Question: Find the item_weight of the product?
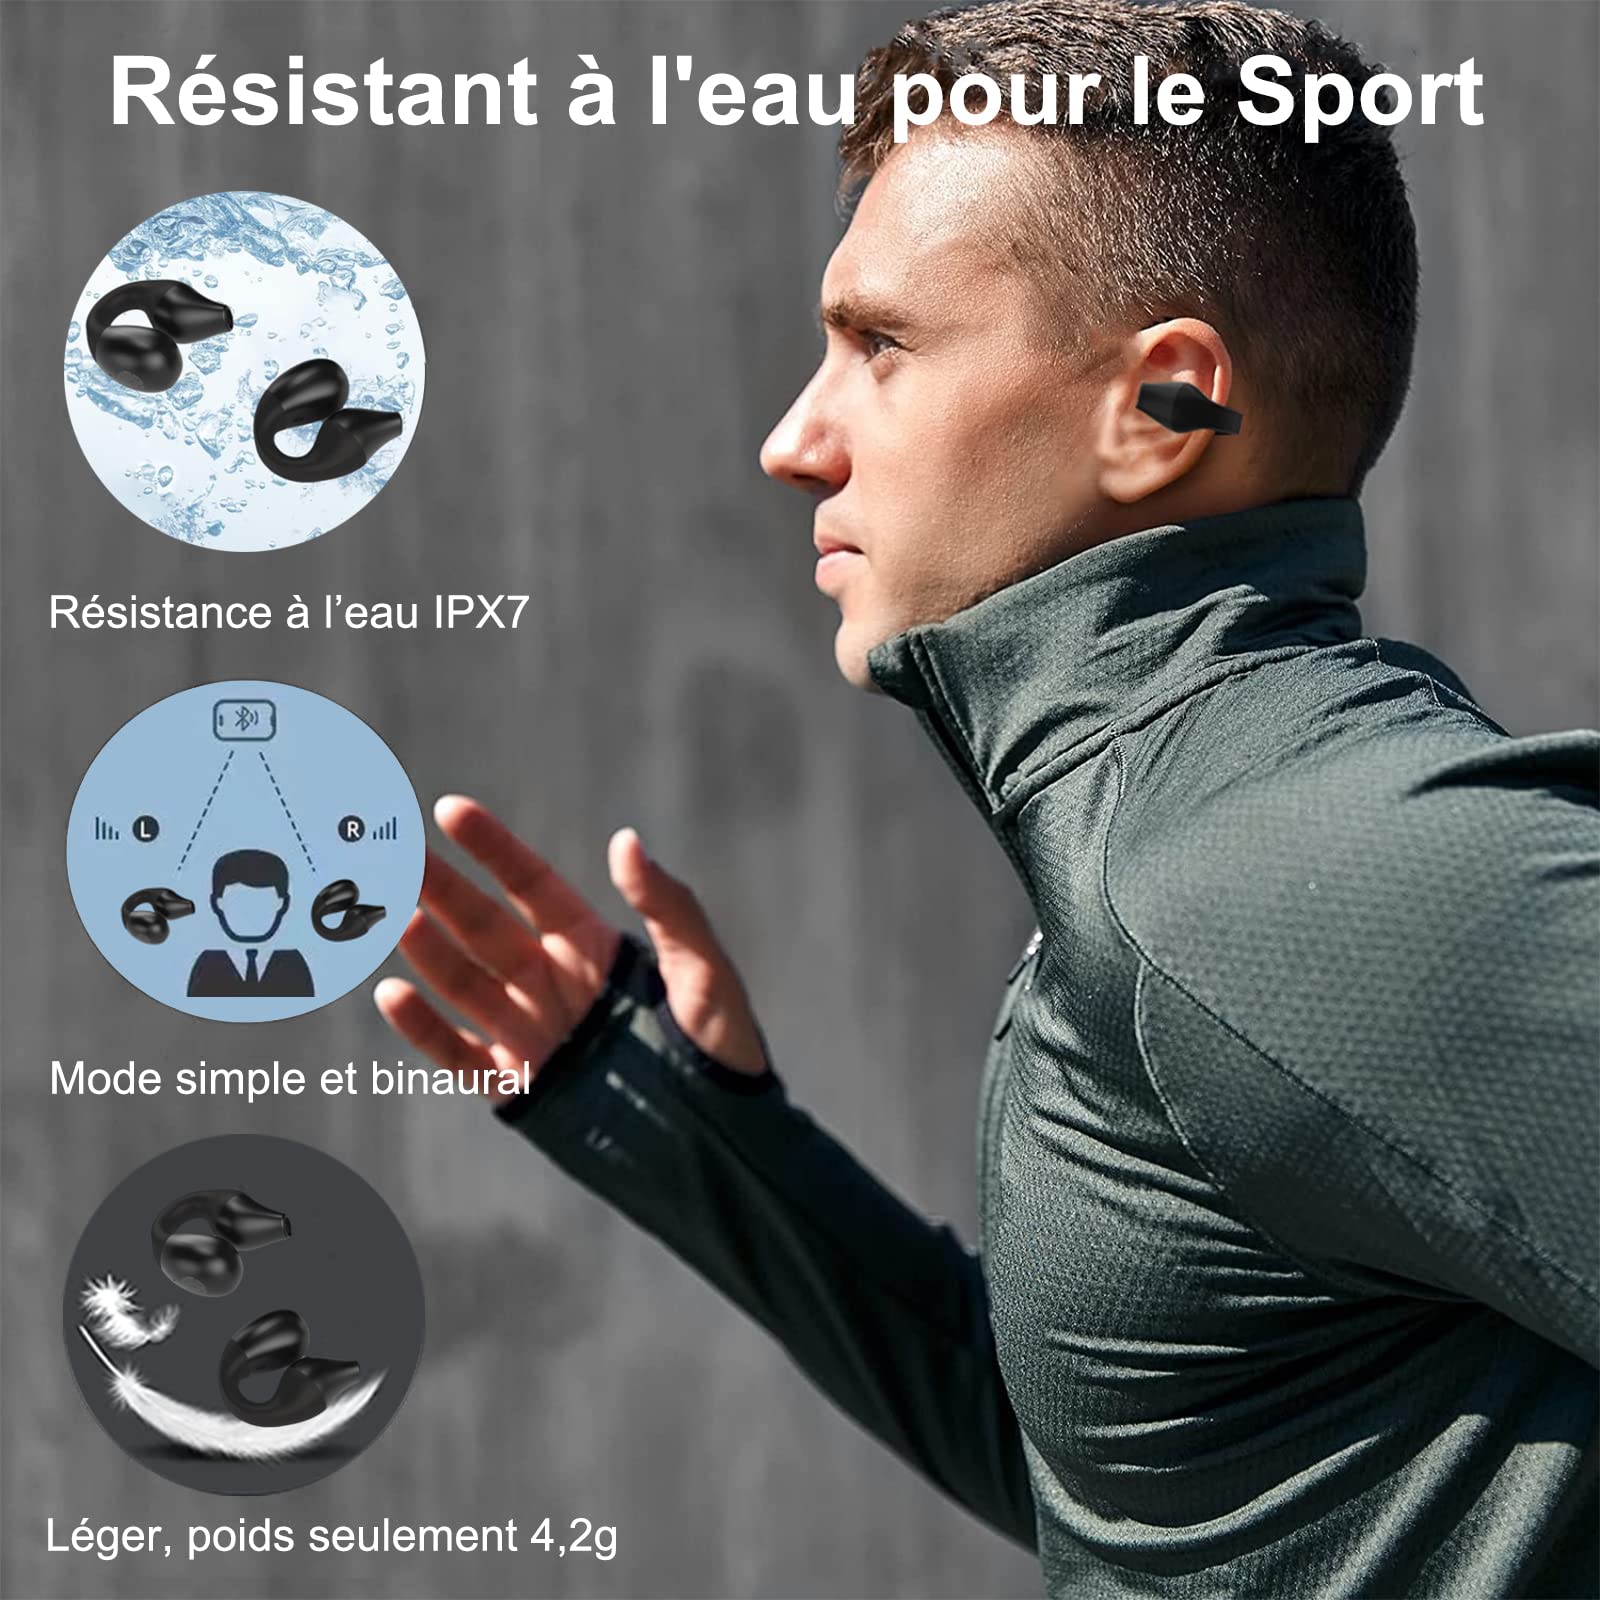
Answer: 4.2 gram